Bell Multicultural High School

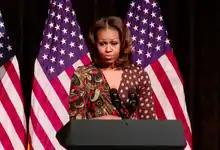
First Lady Michelle Obama giving a speech on higher education at BMHS in 2016.

The current Bell Multicultural High School building was built in 2006 to replace the old Bell Multicultural High School.